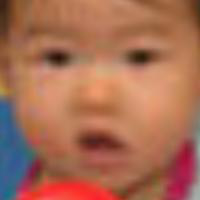
Age group: age 01-10